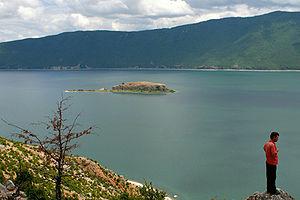
Cet article recense les zones humides d'Albanie concernées par la convention de Ramsar.